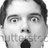
Emotion: surprise